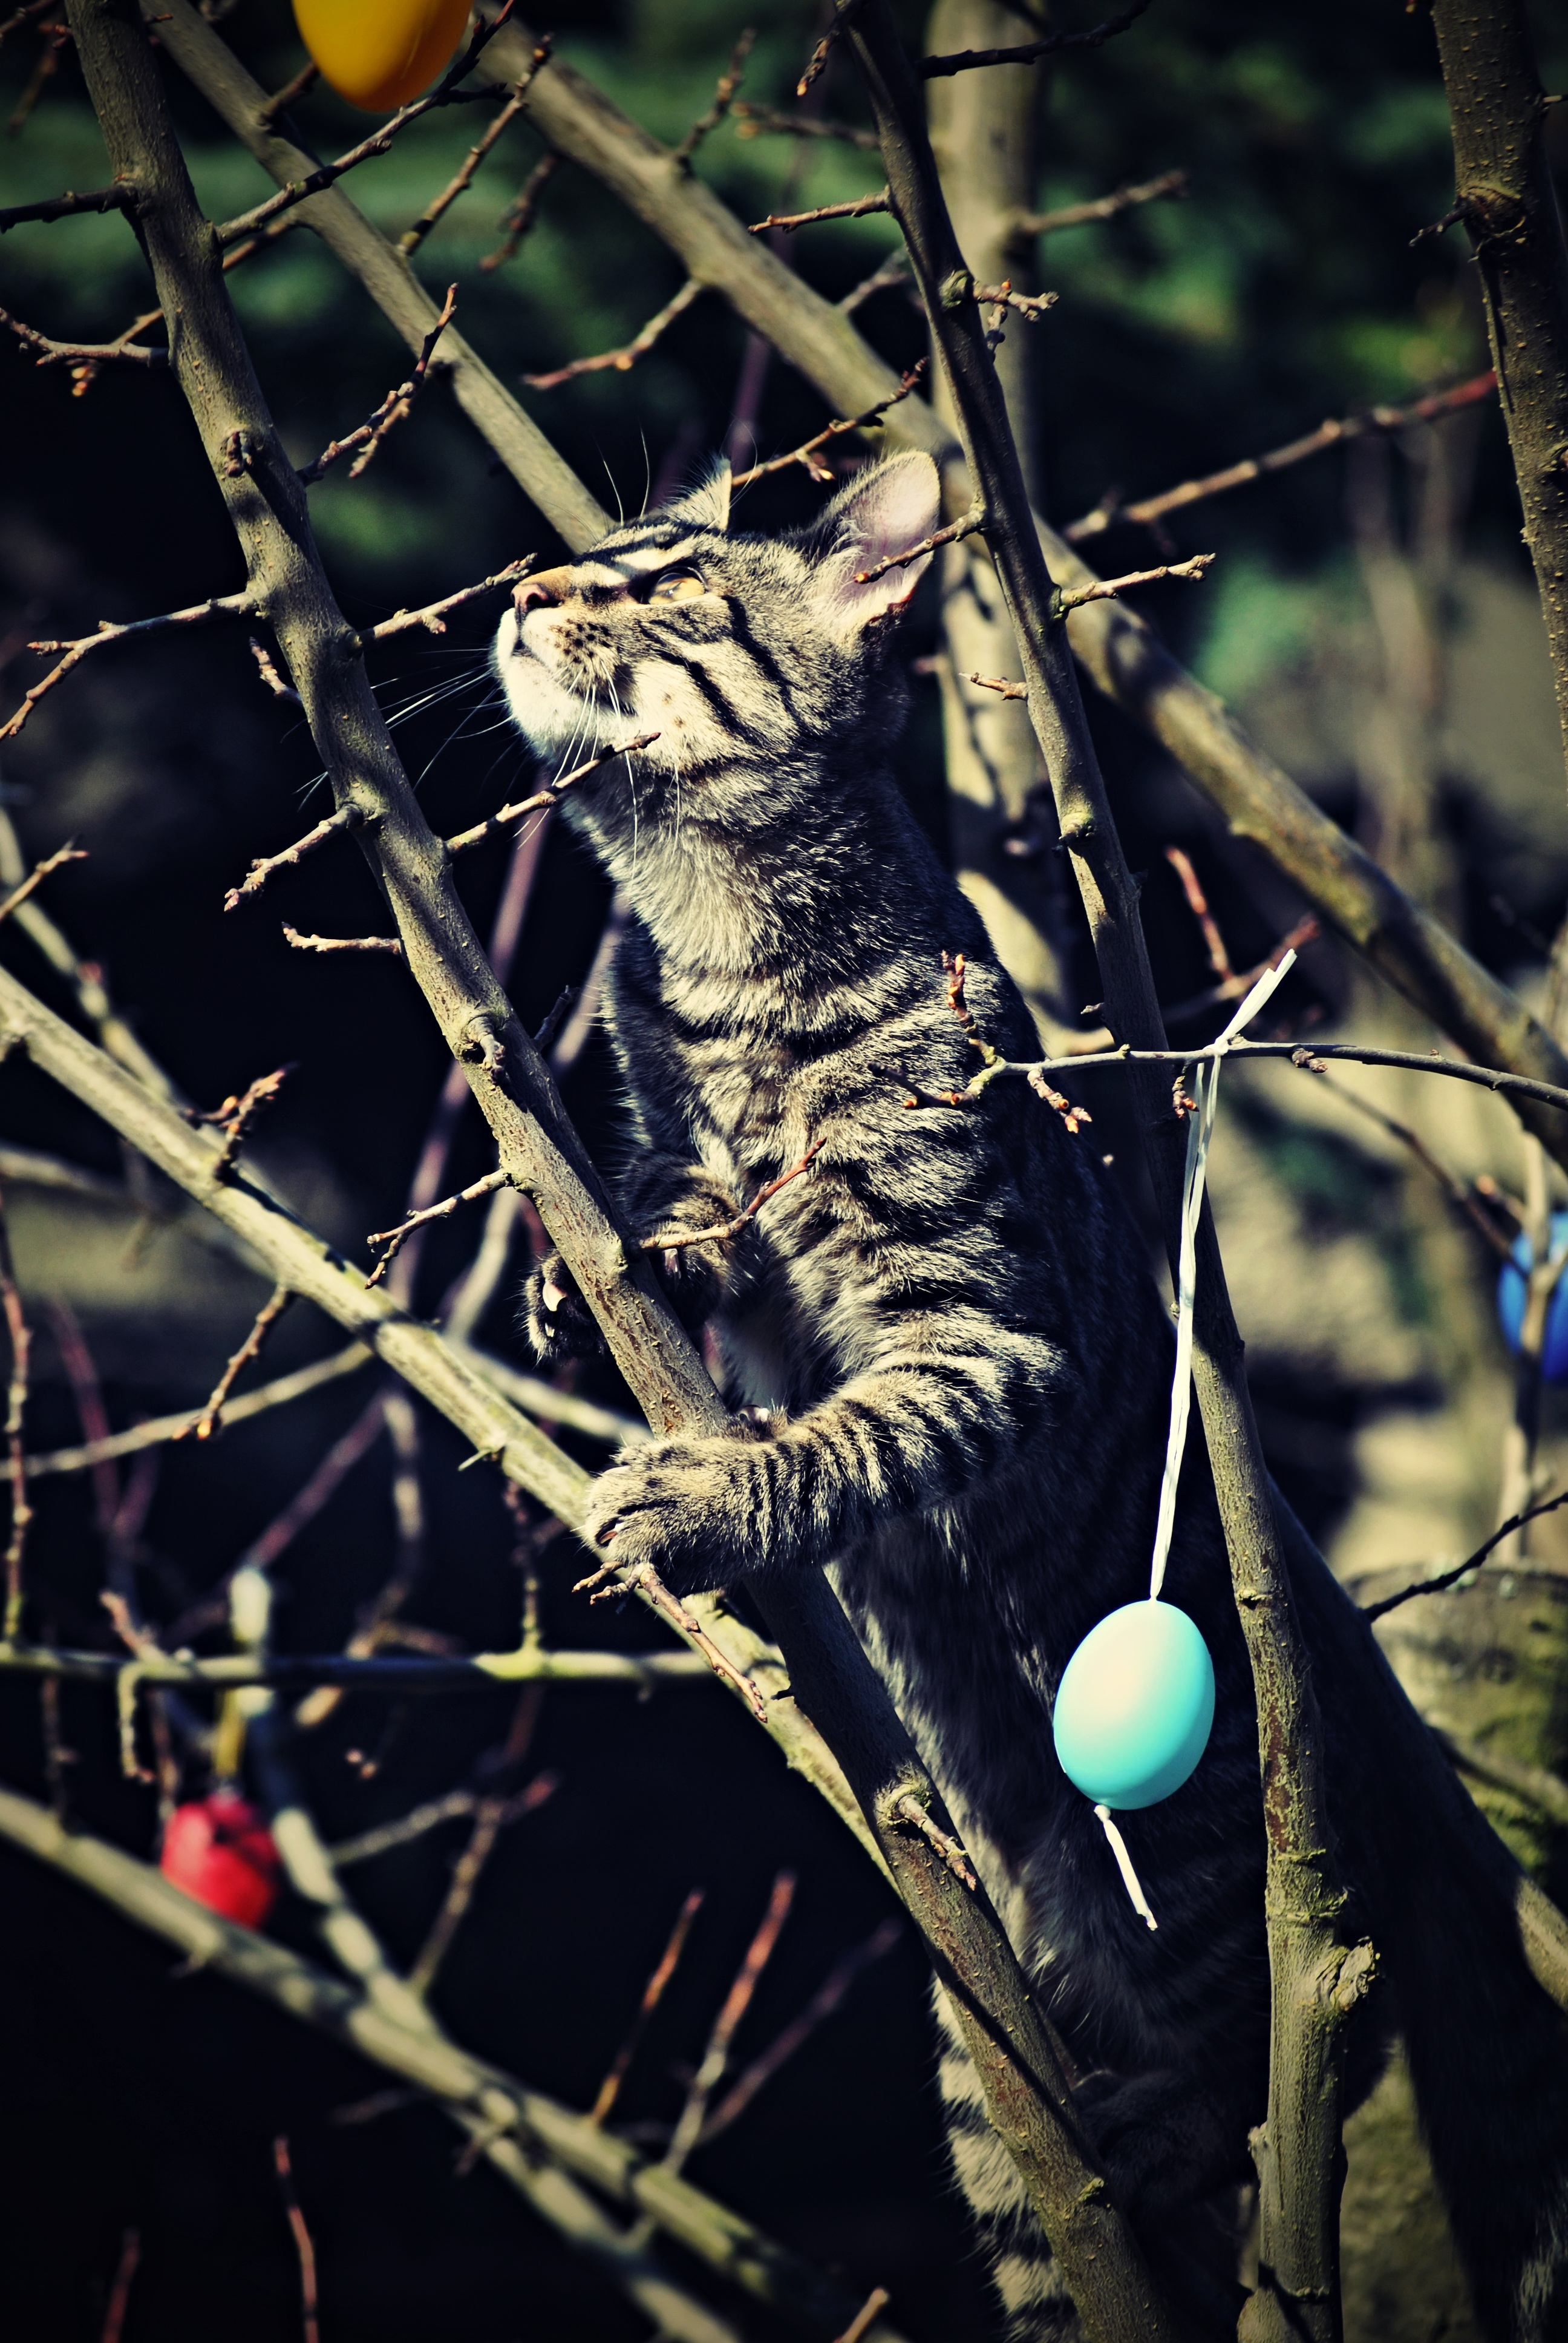
tree, nature, branch, sun, animal, wildlife, pet, spring, cat, color, holiday, colorful, fauna, coloring, fun, happy, eggs, little, vertebrate, joy, easter